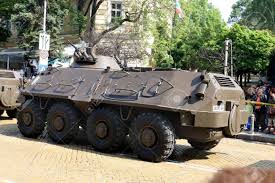
Label: BTR-60